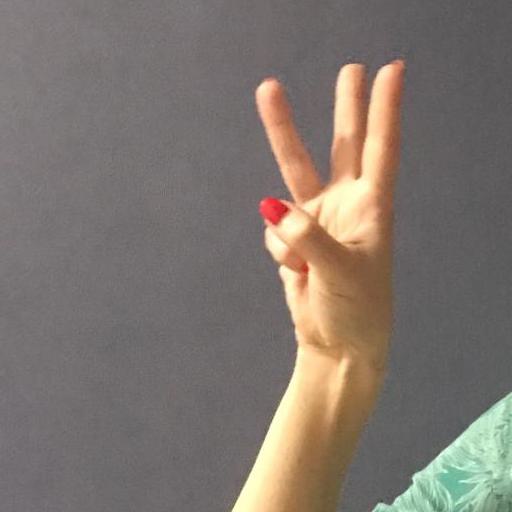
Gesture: three